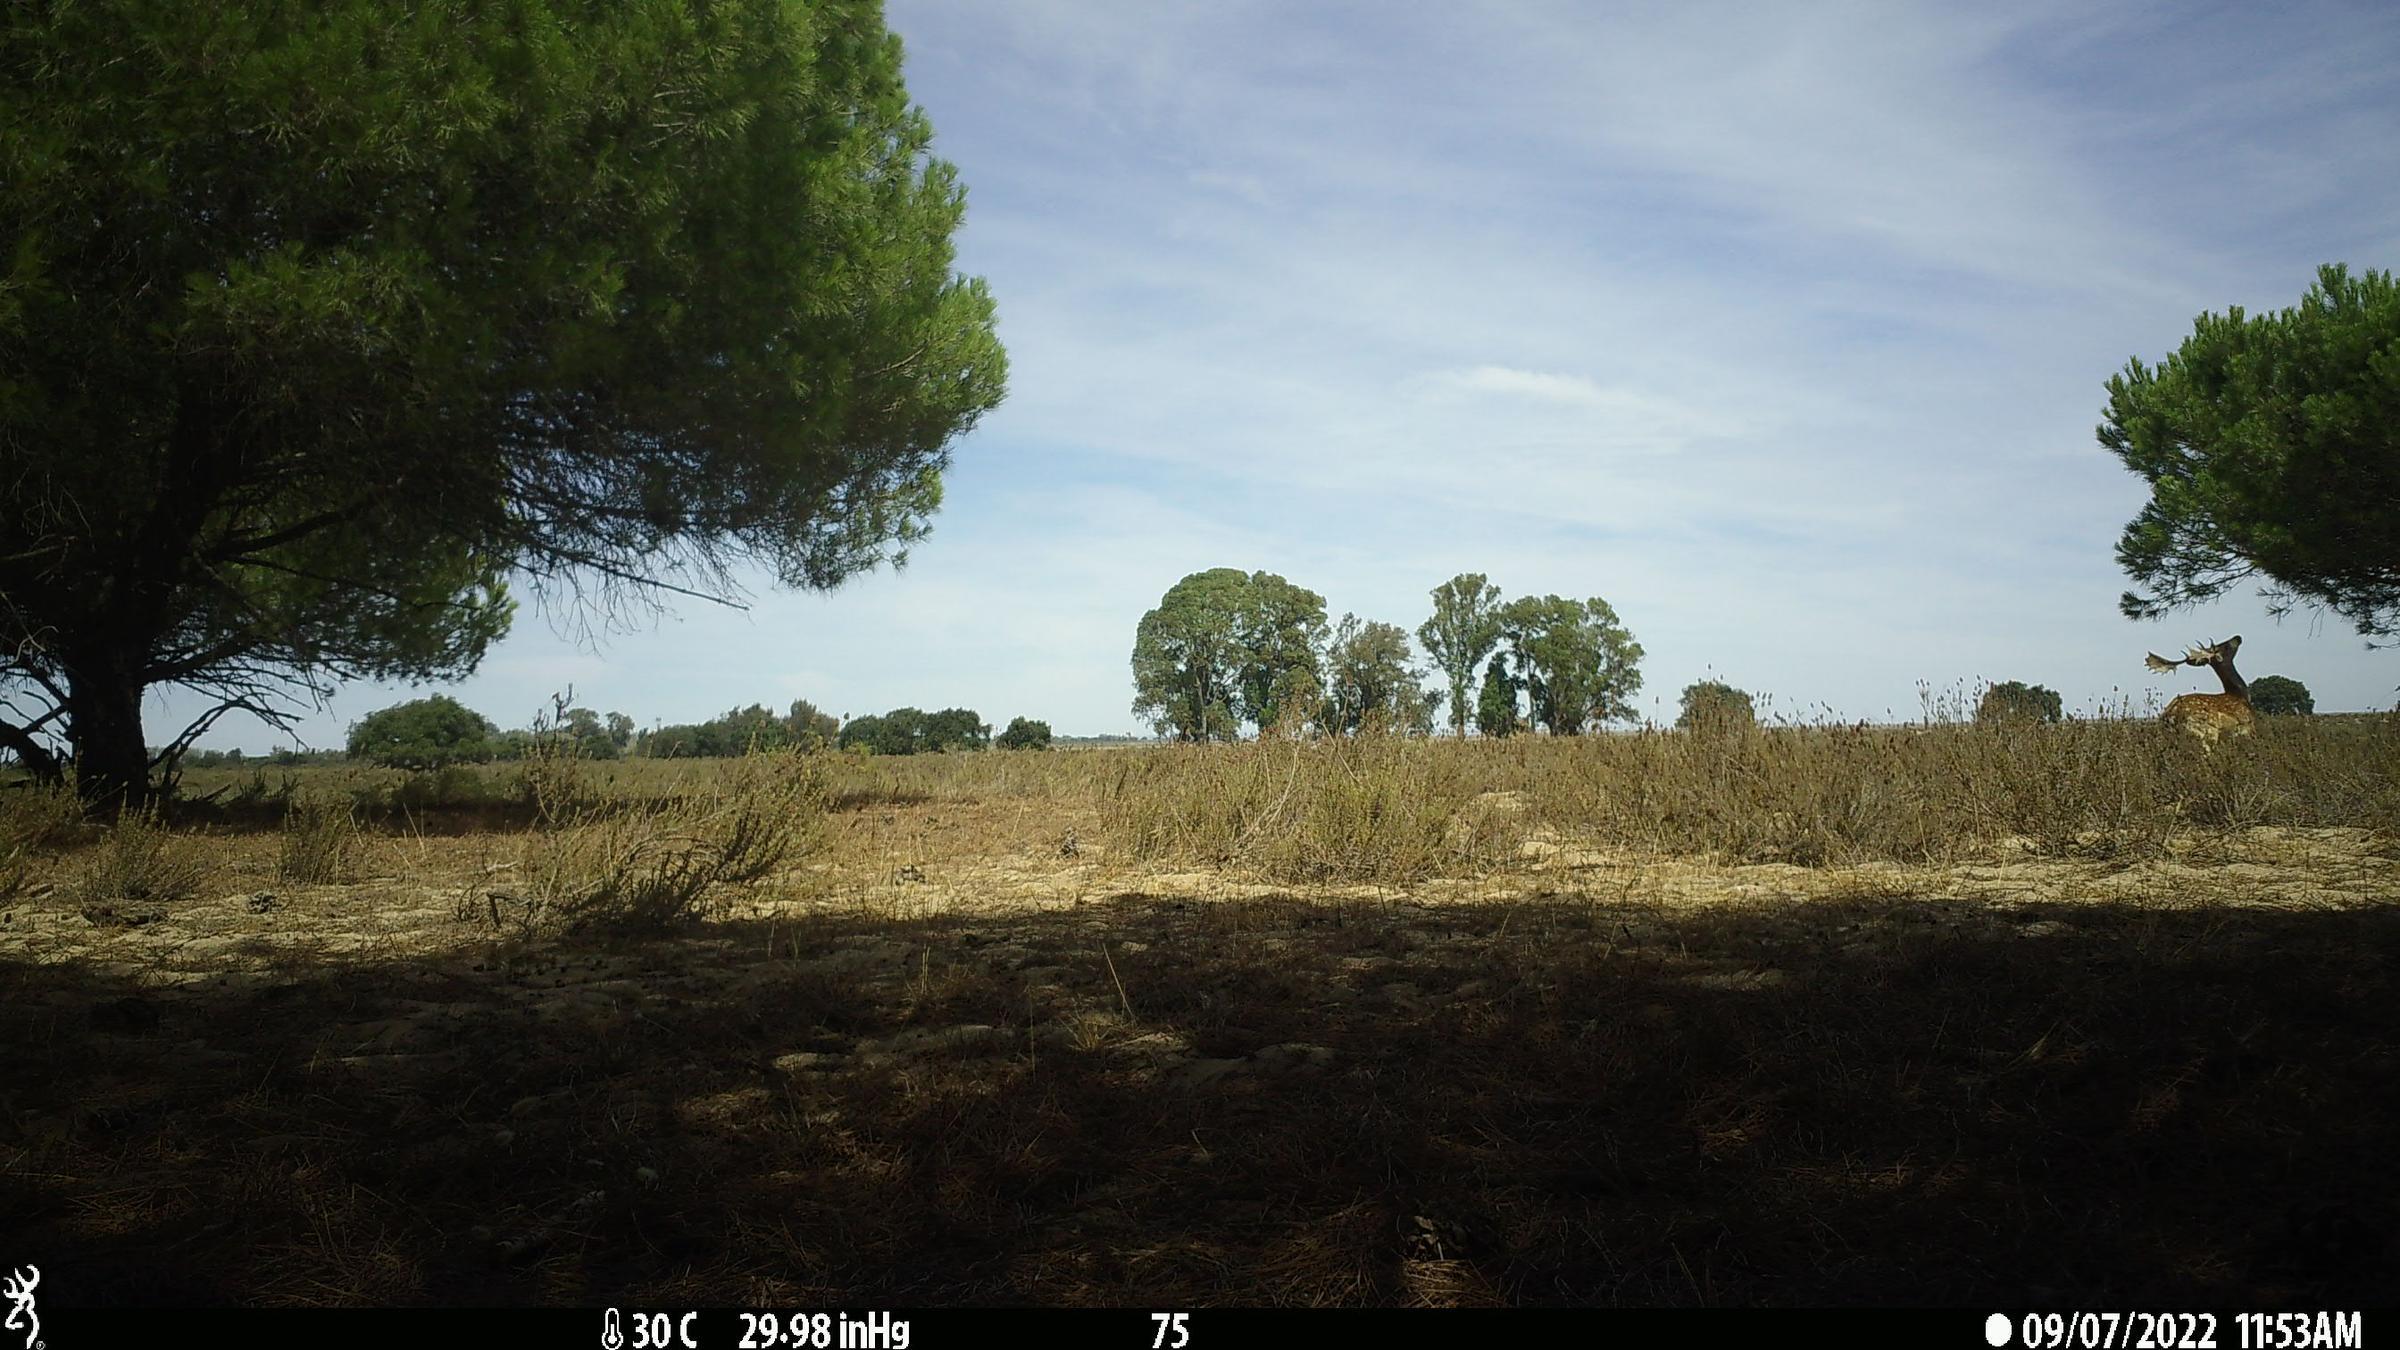
Species: Dama dama